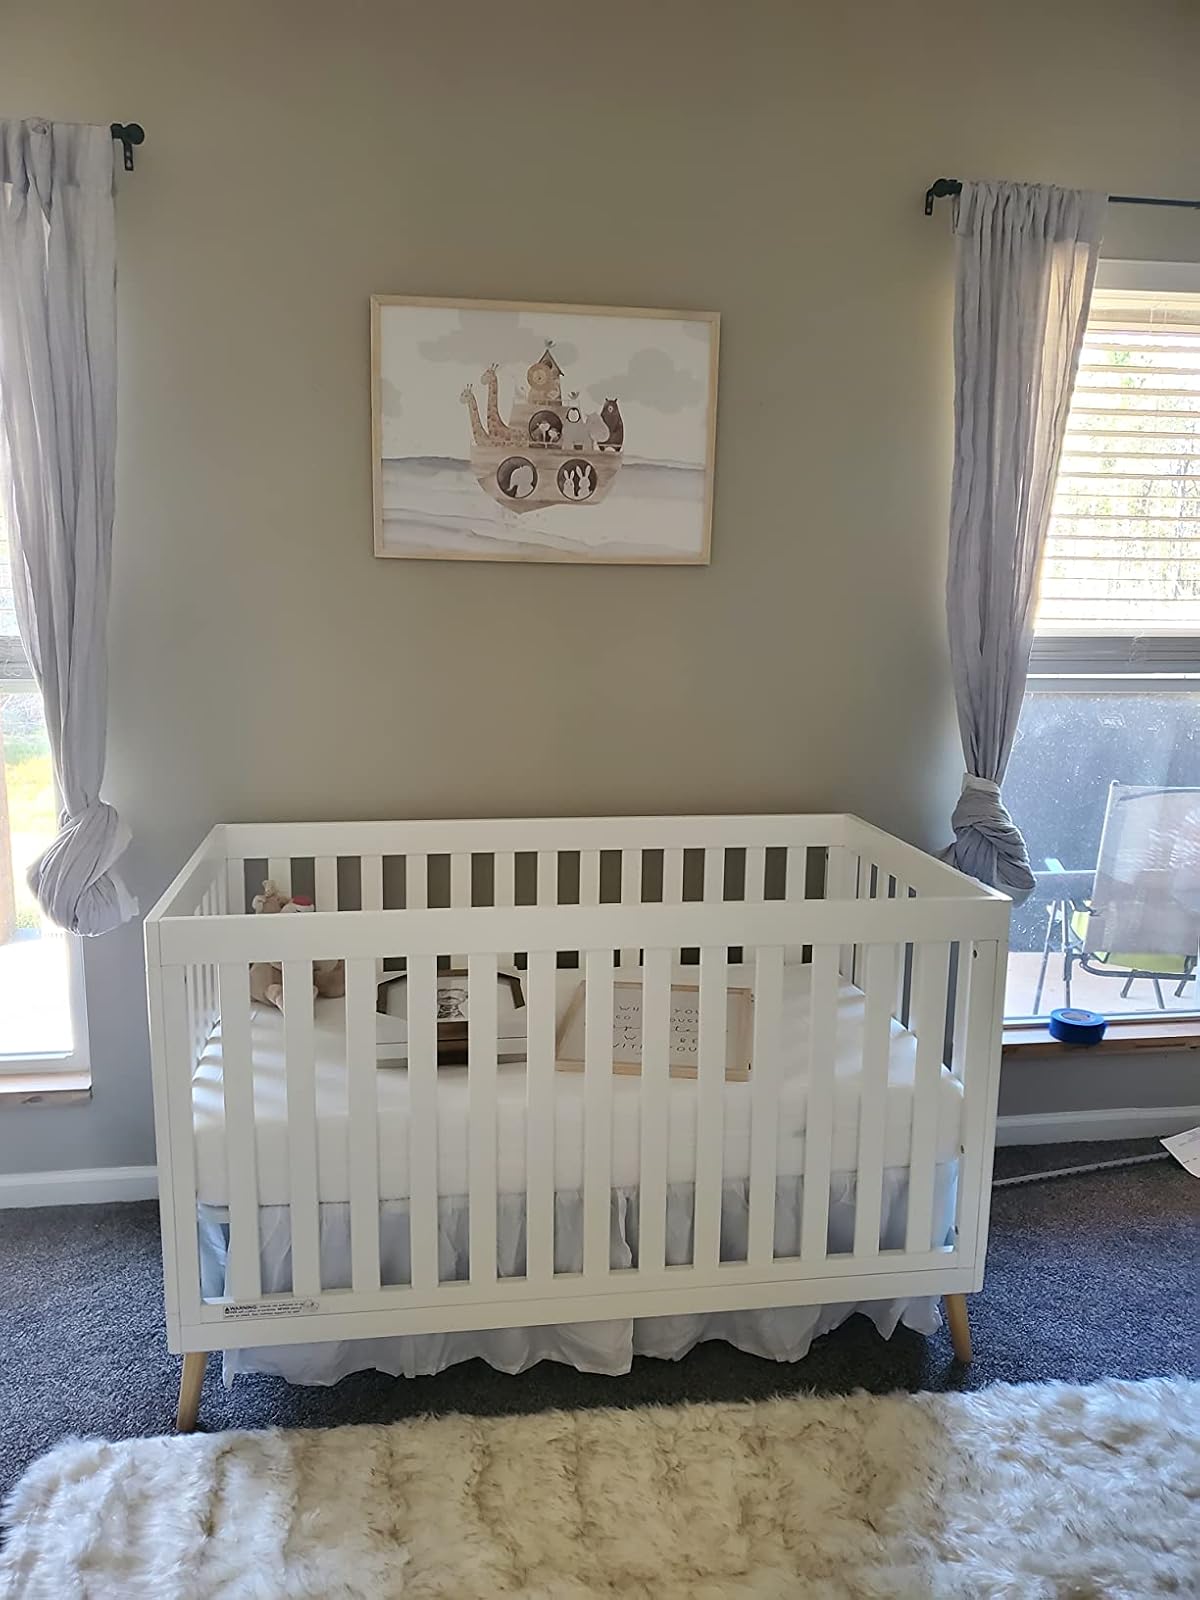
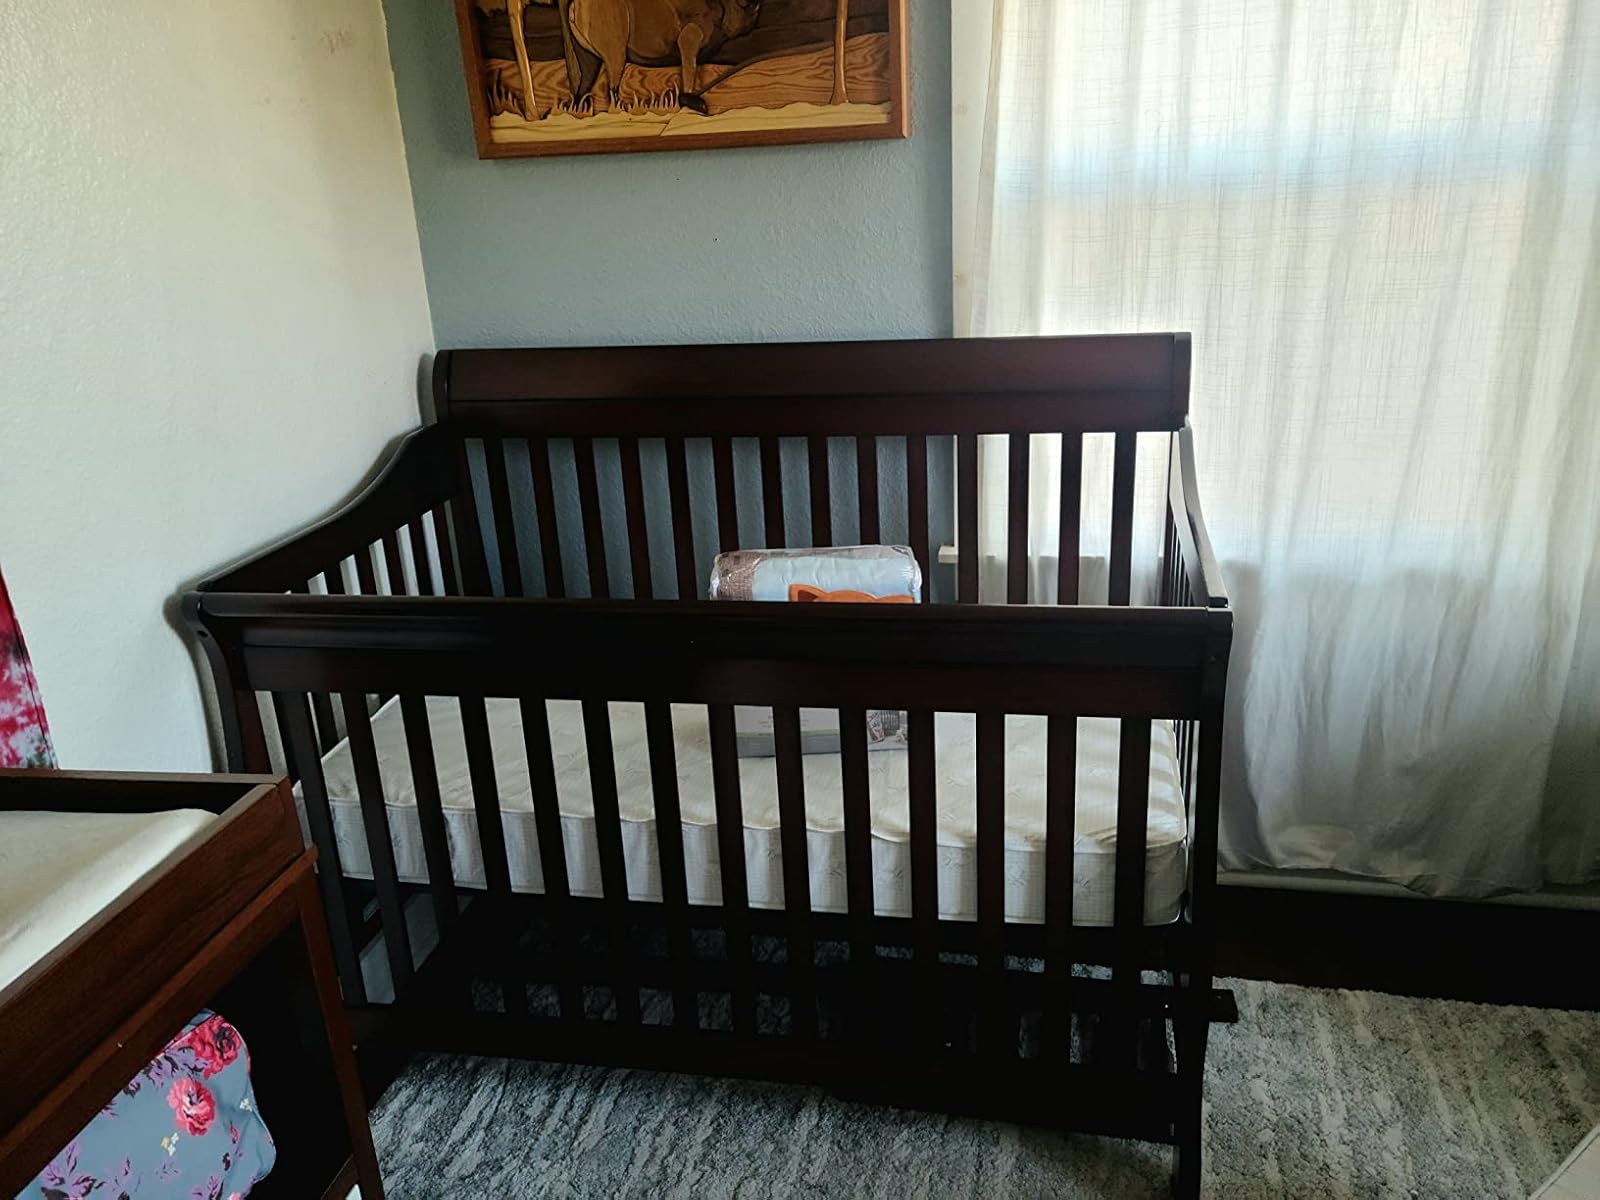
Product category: products_crib
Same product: no